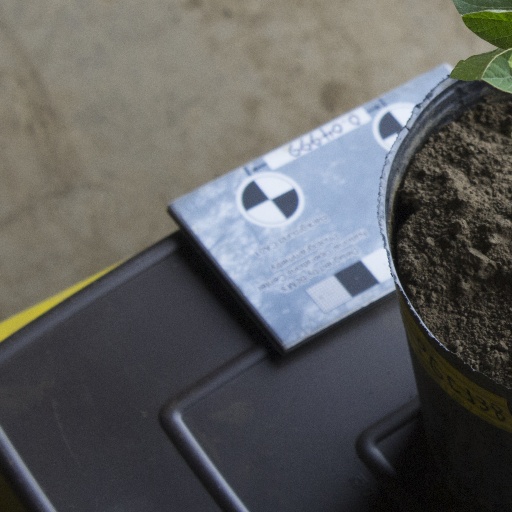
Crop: soybean